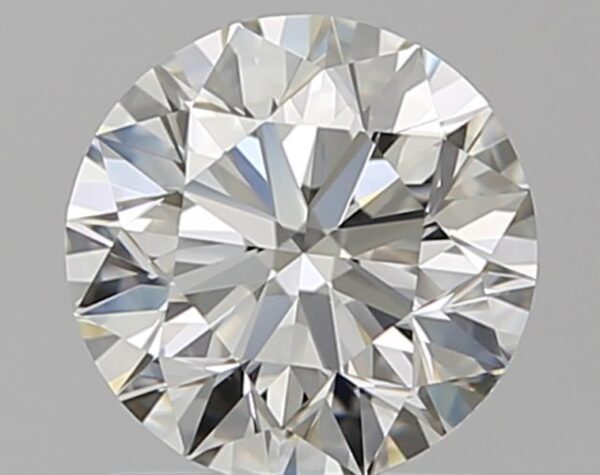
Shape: round
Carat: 1
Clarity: VVS2
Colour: J
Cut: EX
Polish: EX
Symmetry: EX
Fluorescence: N
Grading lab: GIA
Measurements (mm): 6.3 x 6.34 x 4.01